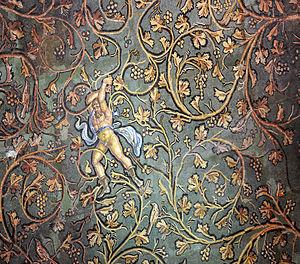
Le châtiment de Lycurgue (détail), grande mosaïque qui ornait une salle de réception, 2ème moitié du 2ème siècle, pierres et pâtes de verre bleues, découverte à Sainte-Colombe. Musée de Saint-Romain-en-Gal-Vienne.
Vienne est une commune située au sud-est de la France, au confluent du Rhône et de la Gère, en région Auvergne-Rhône-Alpes dans le département de l'Isère. Elle est avec La Tour-du-Pin, l'une des deux sous-préfectures du département.
L'allobrogicum ou allobrogica est un cépage antique qui se développa entre une région déterminée par le lac Léman, les Alpes et le Rhône, le pays des Allobroges. Il avait l'avantage de mûrir avant les gelées et d'être capable de résister aux conditions climatiques alpines. Lors de la colonisation romaine son vin, connu sous le nom de vin poissé, rendit célèbre Vienne-la-Vineuse, port d'embarquement des amphores et des tonneaux contenant ce vin.